Ion Idriess

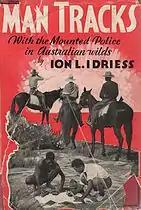
"Man Tracks" (1935)

Idriess wrote a number other books and pamphlets as well as having several collections of his works published.